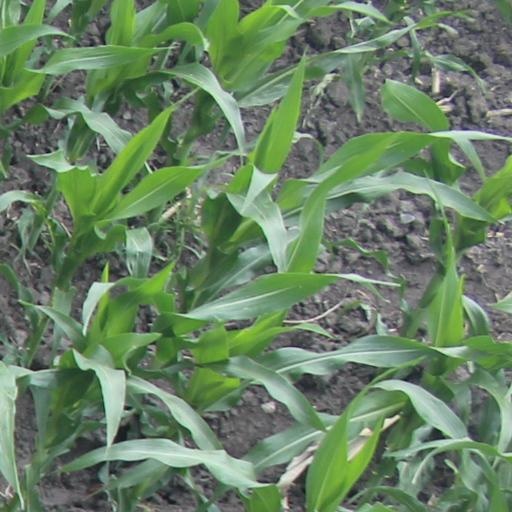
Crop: maize; corn